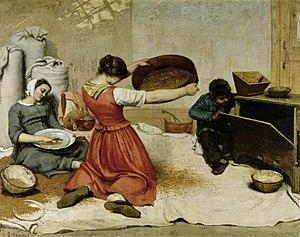
23 février : à l’issue de la convention de Bloemfontein, la Grande-Bretagne reconnaît l’indépendance de l’État libre d'Orange.